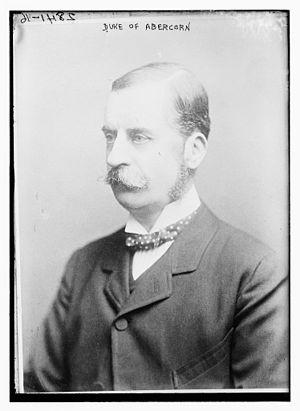
James Hamilton, 2ᵉ duc d'Abercorn, fut un noble et diplomate britannique. Il fut diversement appelée « vicomte Hamilton », « marquis de Hamilton », et enfin « duc d'Abercorn ».